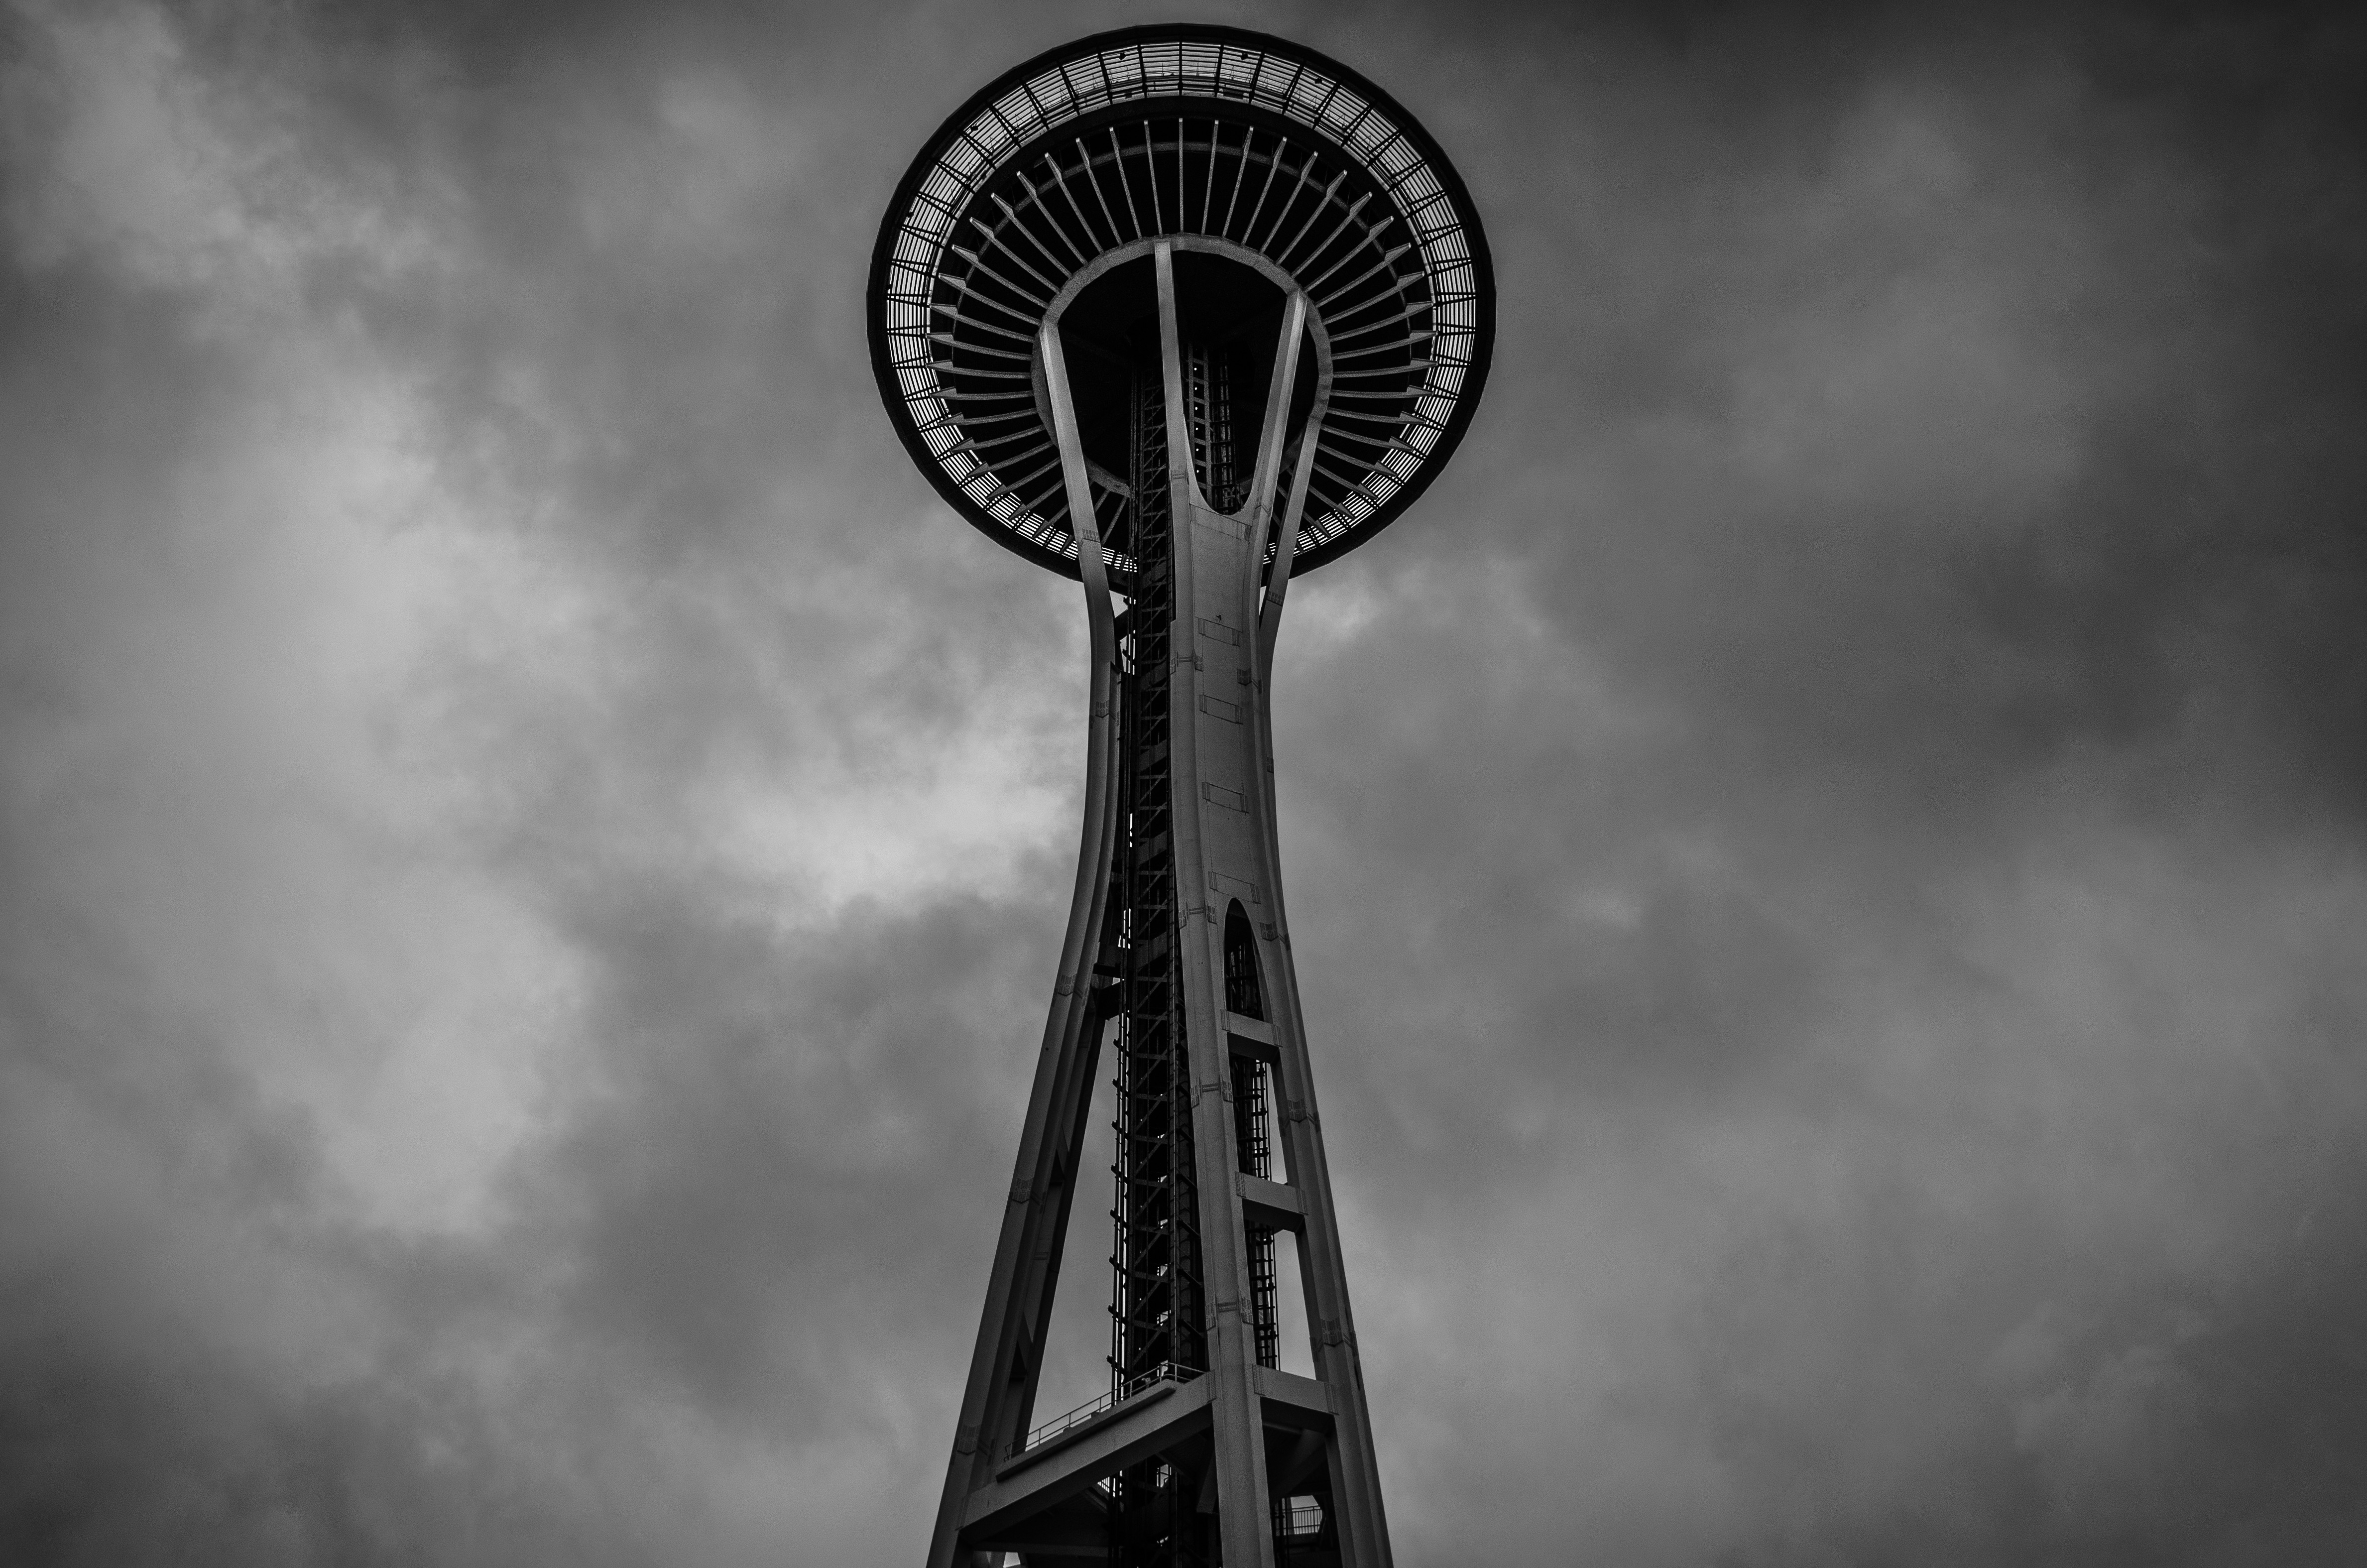
black and white, sky, white, ferris wheel, darkness, black, monochrome, symmetry, monochrome photography, atmosphere of earth